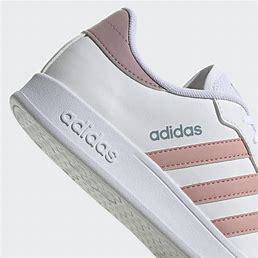
Brand: Adidas
Model: Breaknet